Beaty Biodiversity Museum

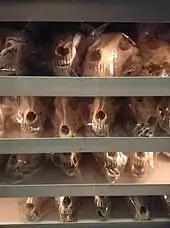
Examples of items in the Cowan Tetrapod collection

The Cowan Tetrapod Collection was founded in 1951. The collection is named after its first curator, Dr. Ian McTaggart-Cowan, and was originally named the "Cowan Vertebrate Museum". It combined several pre-existing collections, including the K. Racey birds and mammals collection, the WS Maguire and J. Wynne zoology materials, and the HR Macmillan birds collection.